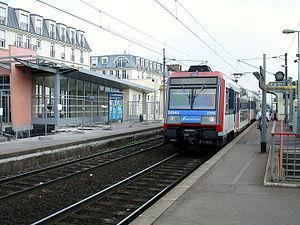
Rame Z 20900 en direction de Pontoise entrant en gare de La Barre - Ormesson, à Deuil-la-Barre, Val-d'Oise, France.
La gare de La Barre - Ormesson est une gare ferroviaire française de la ligne de Saint-Denis à Pontoise, située dans la commune de Deuil-la-Barre, à la limite d'Enghien-les-Bains. Elle se situe à 10,4 km de la gare de Paris-Nord.